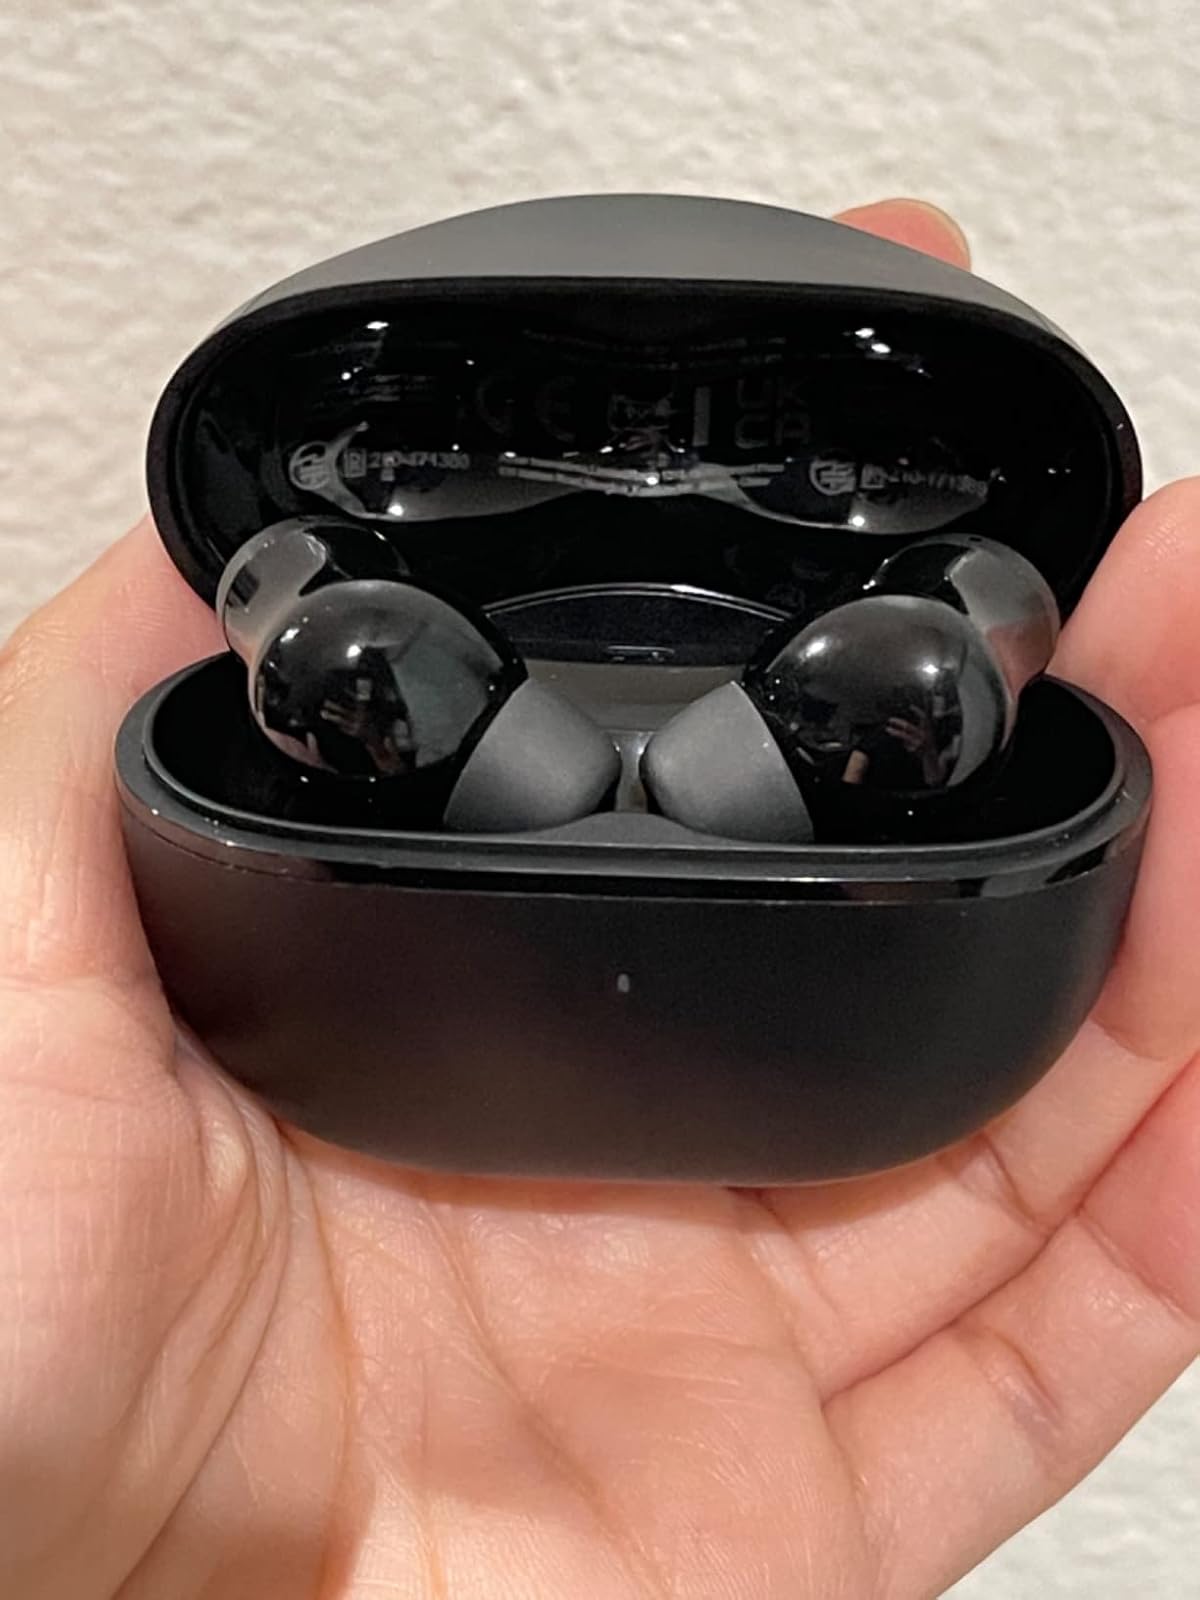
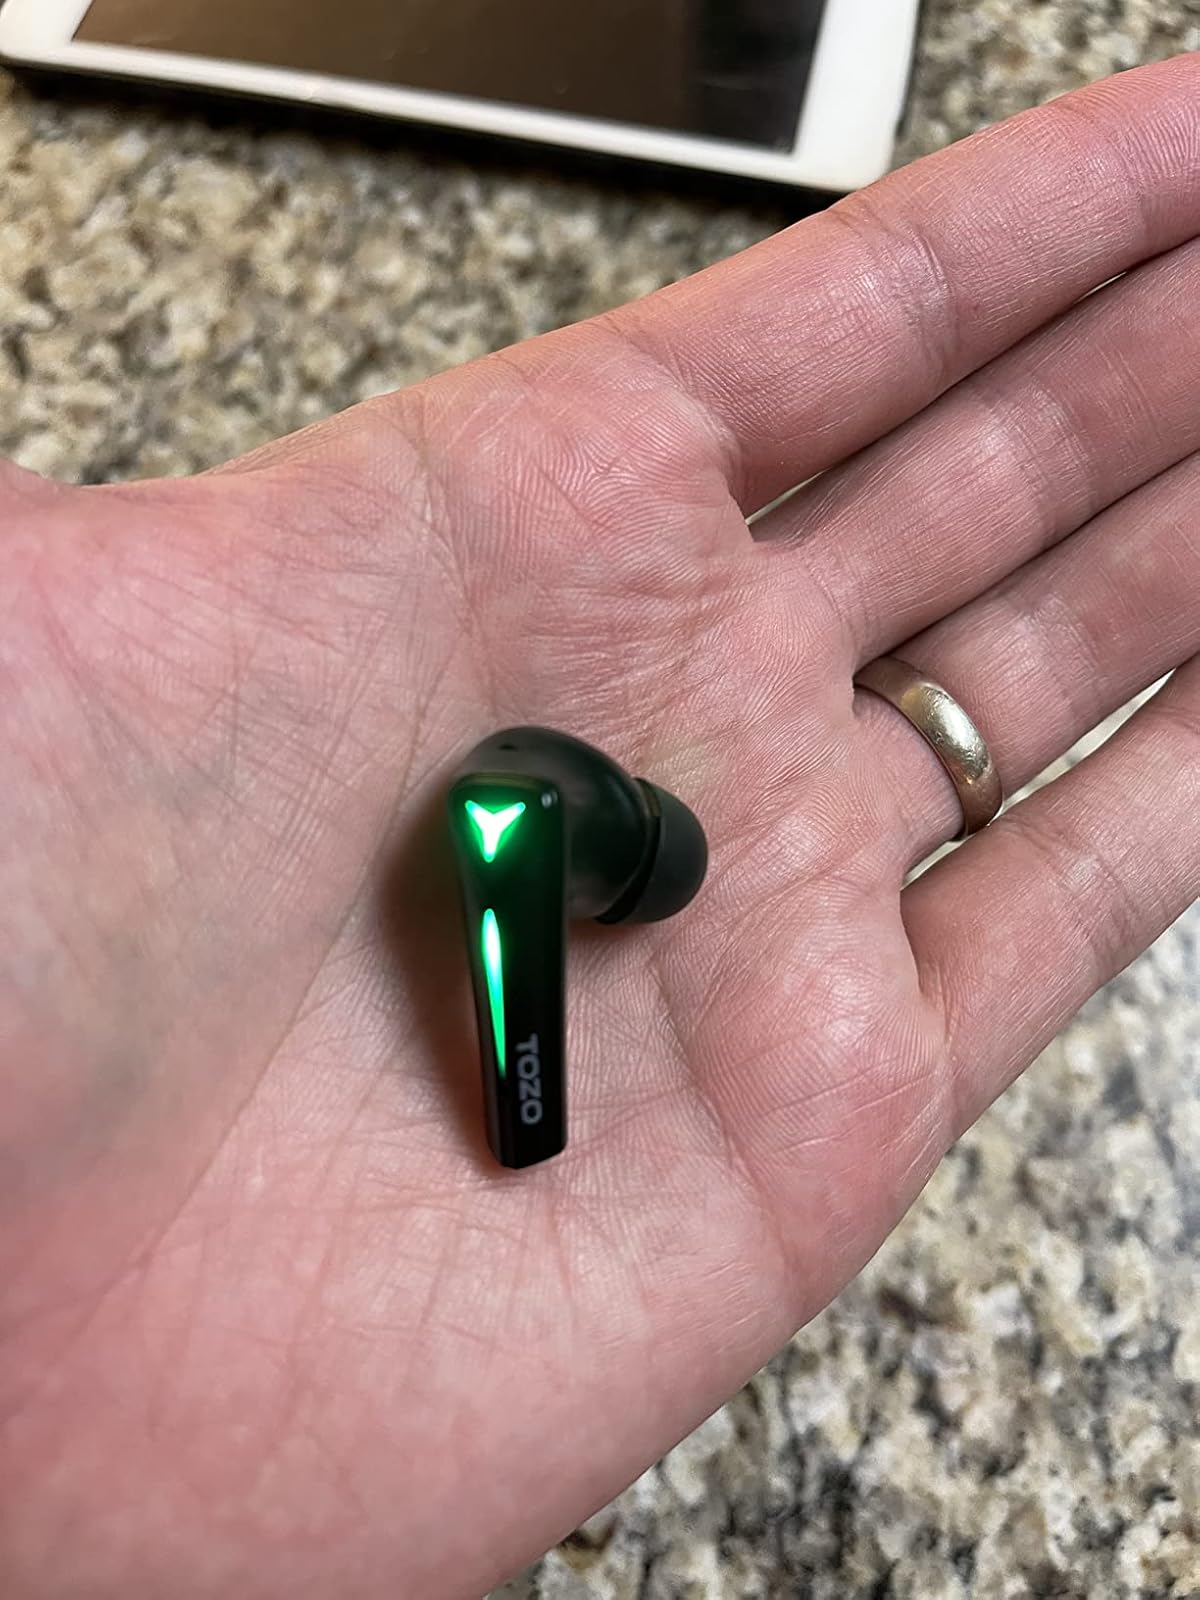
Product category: earbuds
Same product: no